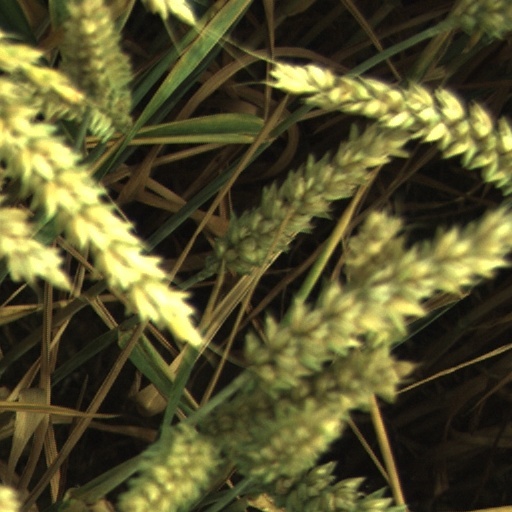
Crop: wheat